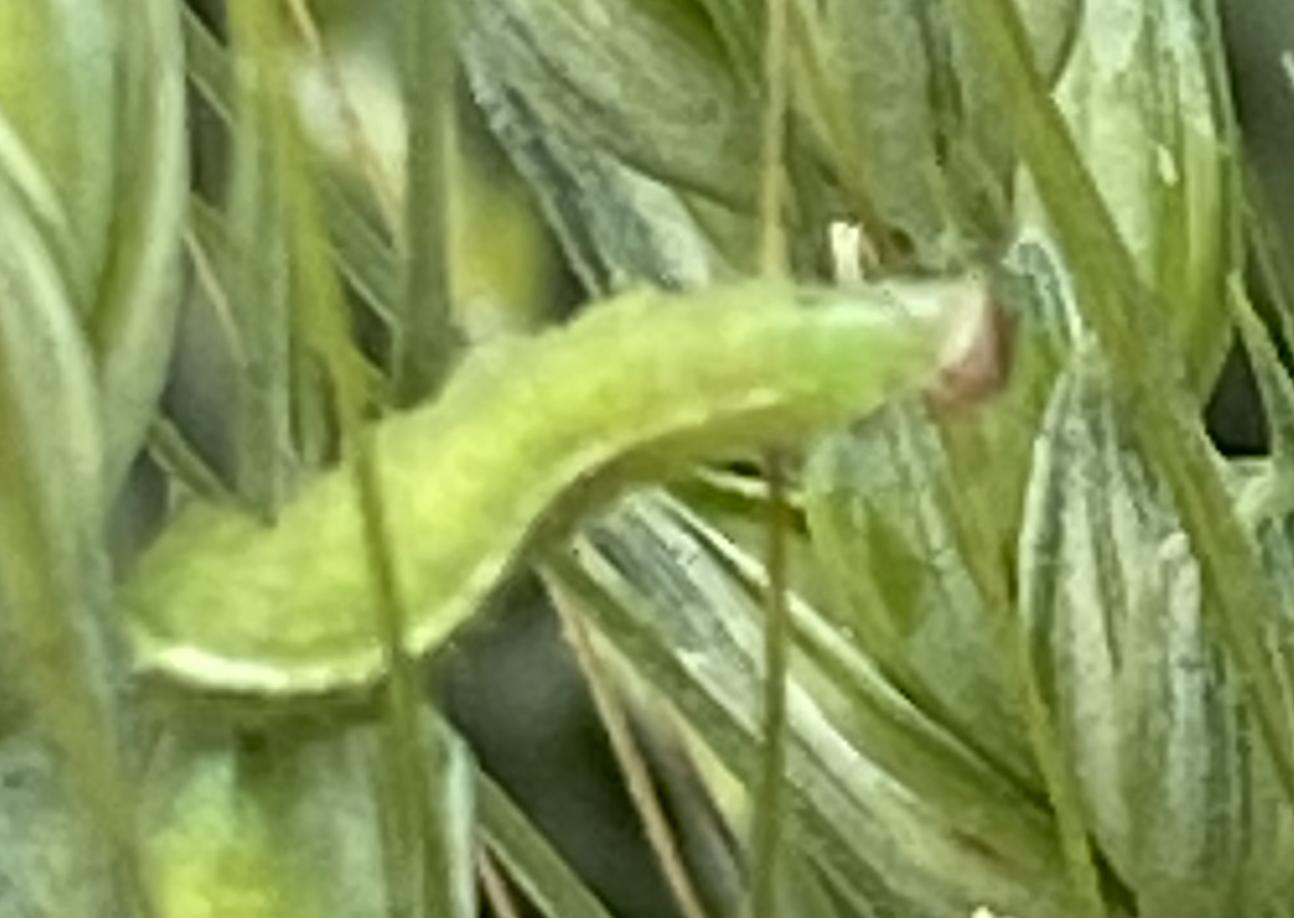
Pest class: predators